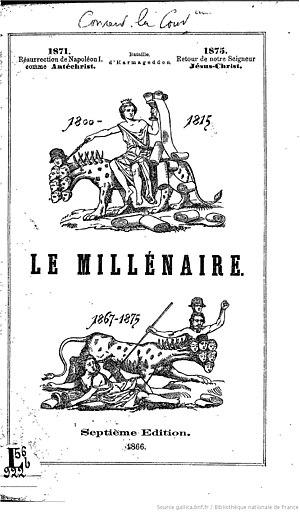
Couverture d'un pamphlet apocalyptique de Carl-Friedrich Zimpel édité en 1866, annonçant pour 1871 la résurrection de Napoléon I en antéchrist et pour 1875 le retour de notre Seigneur Jésus-Christ